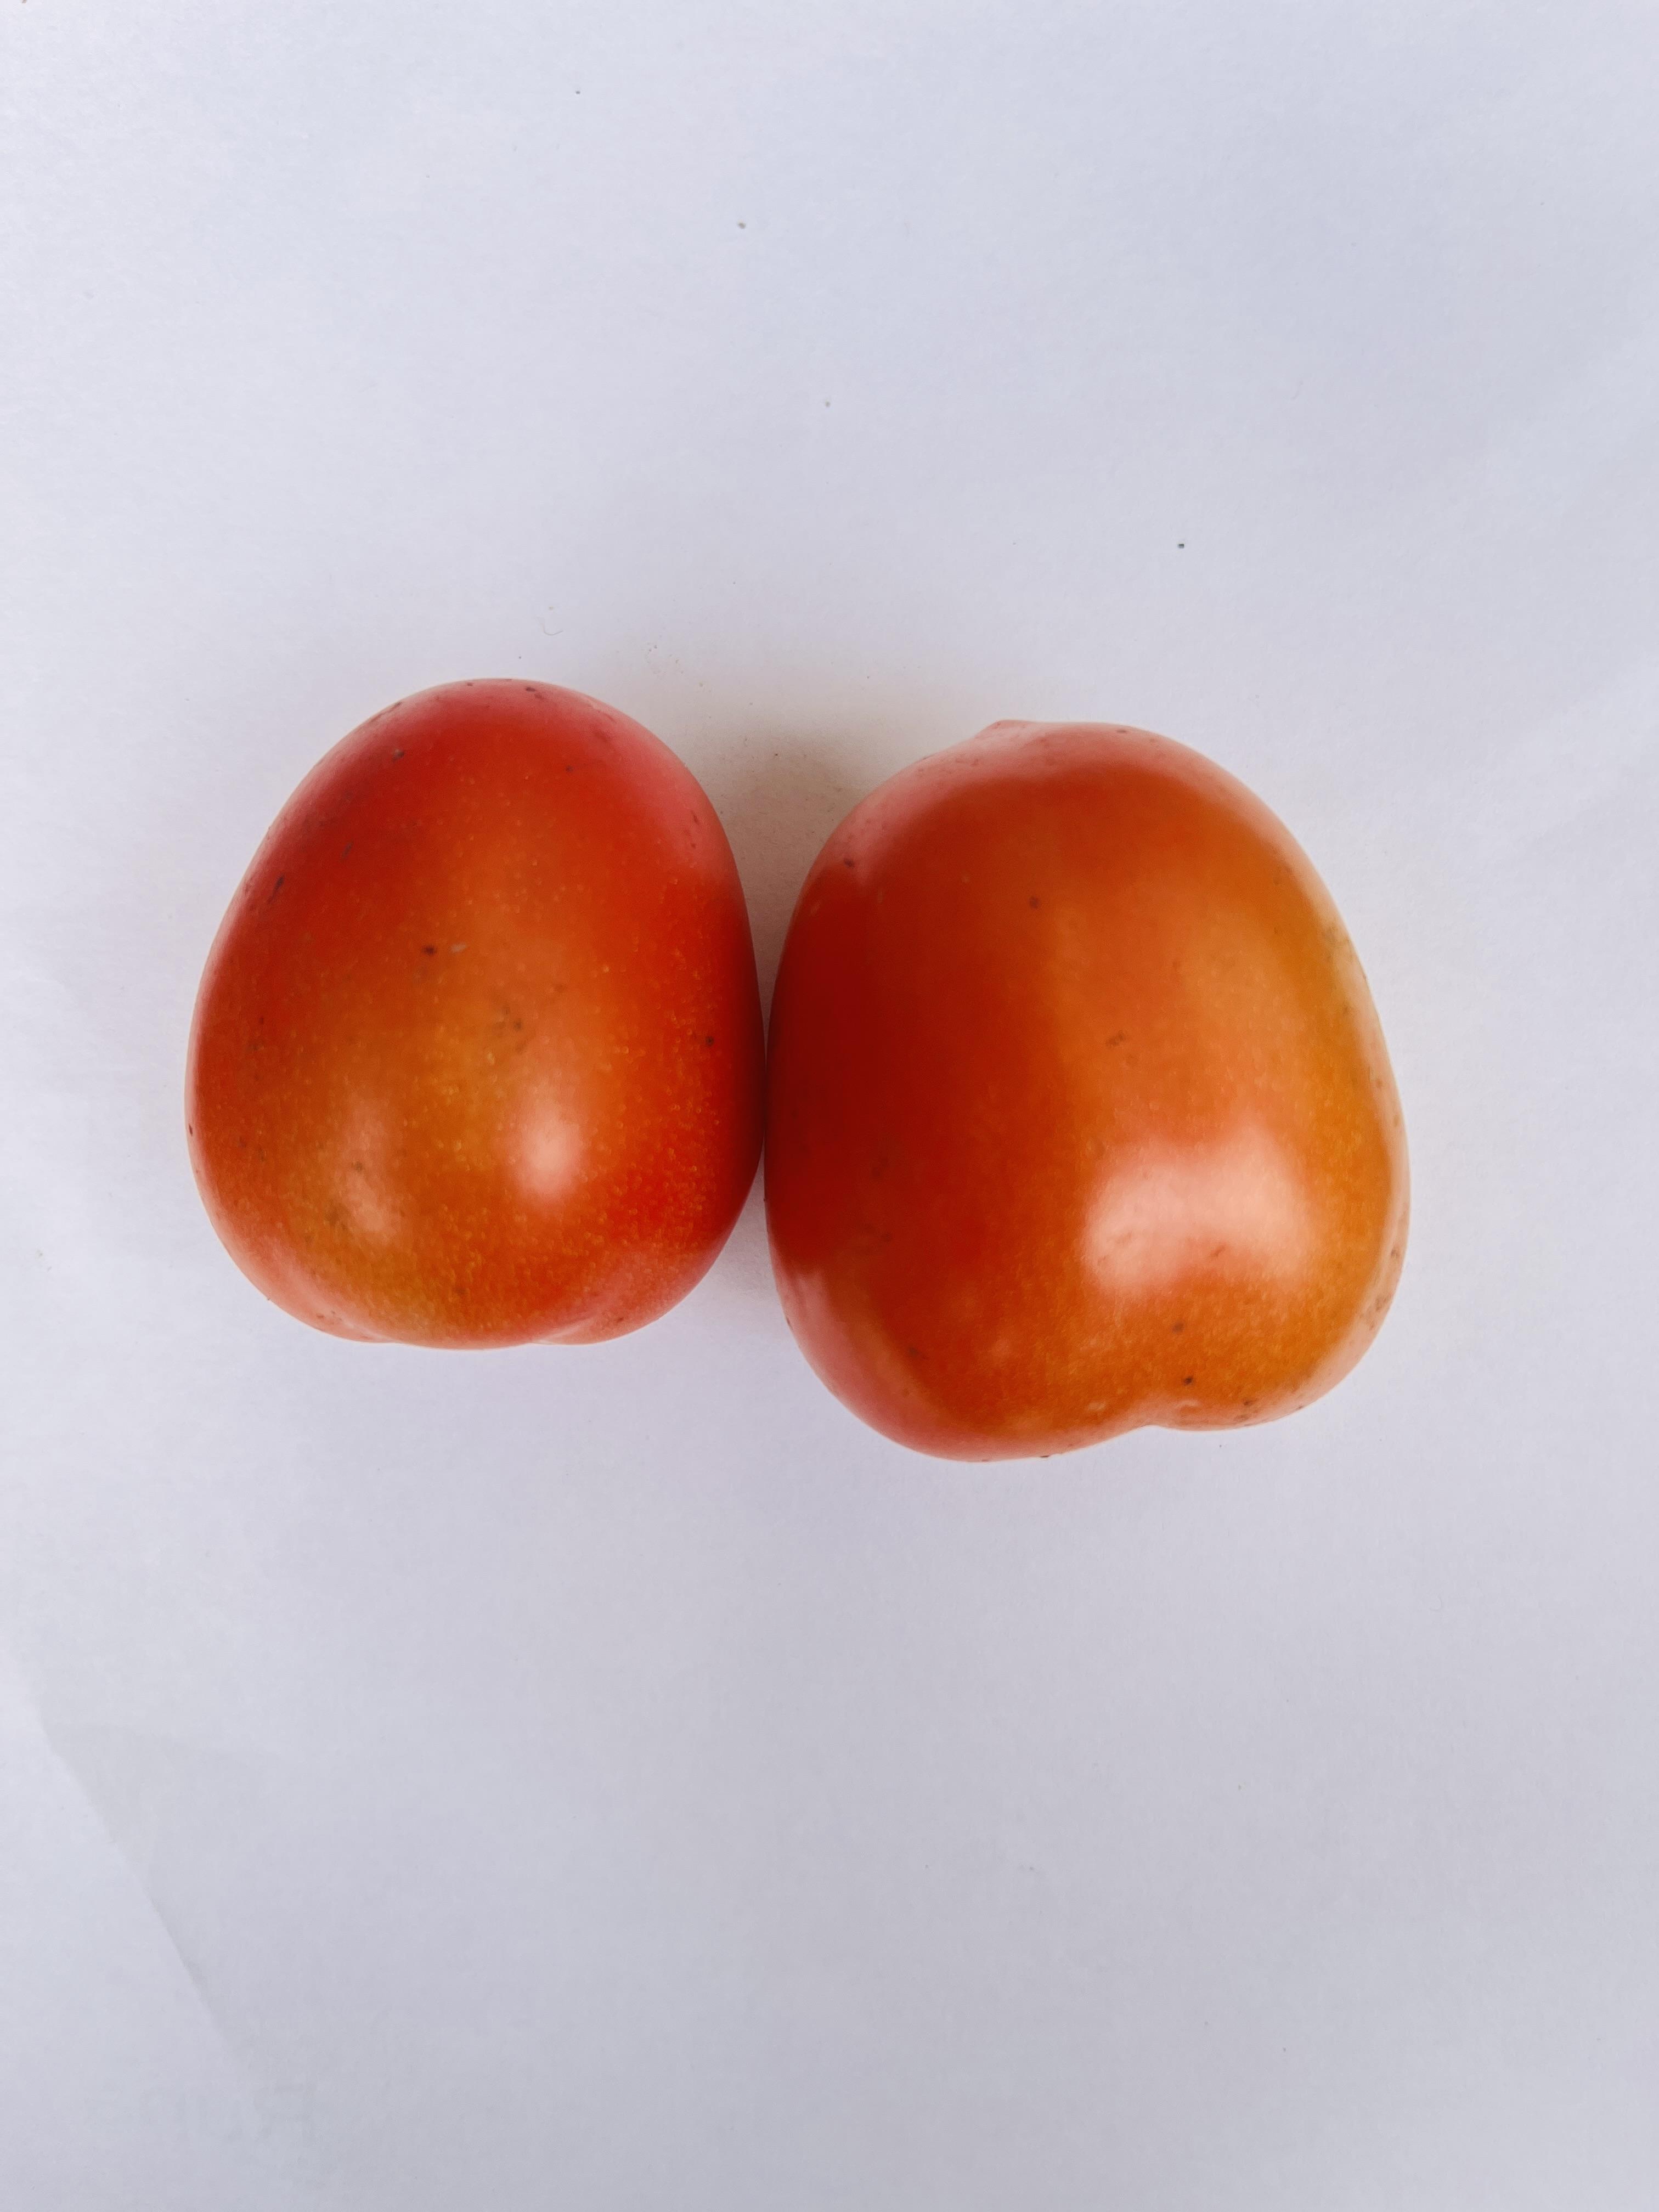
Label: Tomato